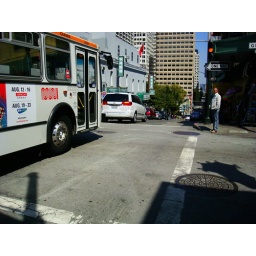
this bus driver didn't want to lose momentum over the hill